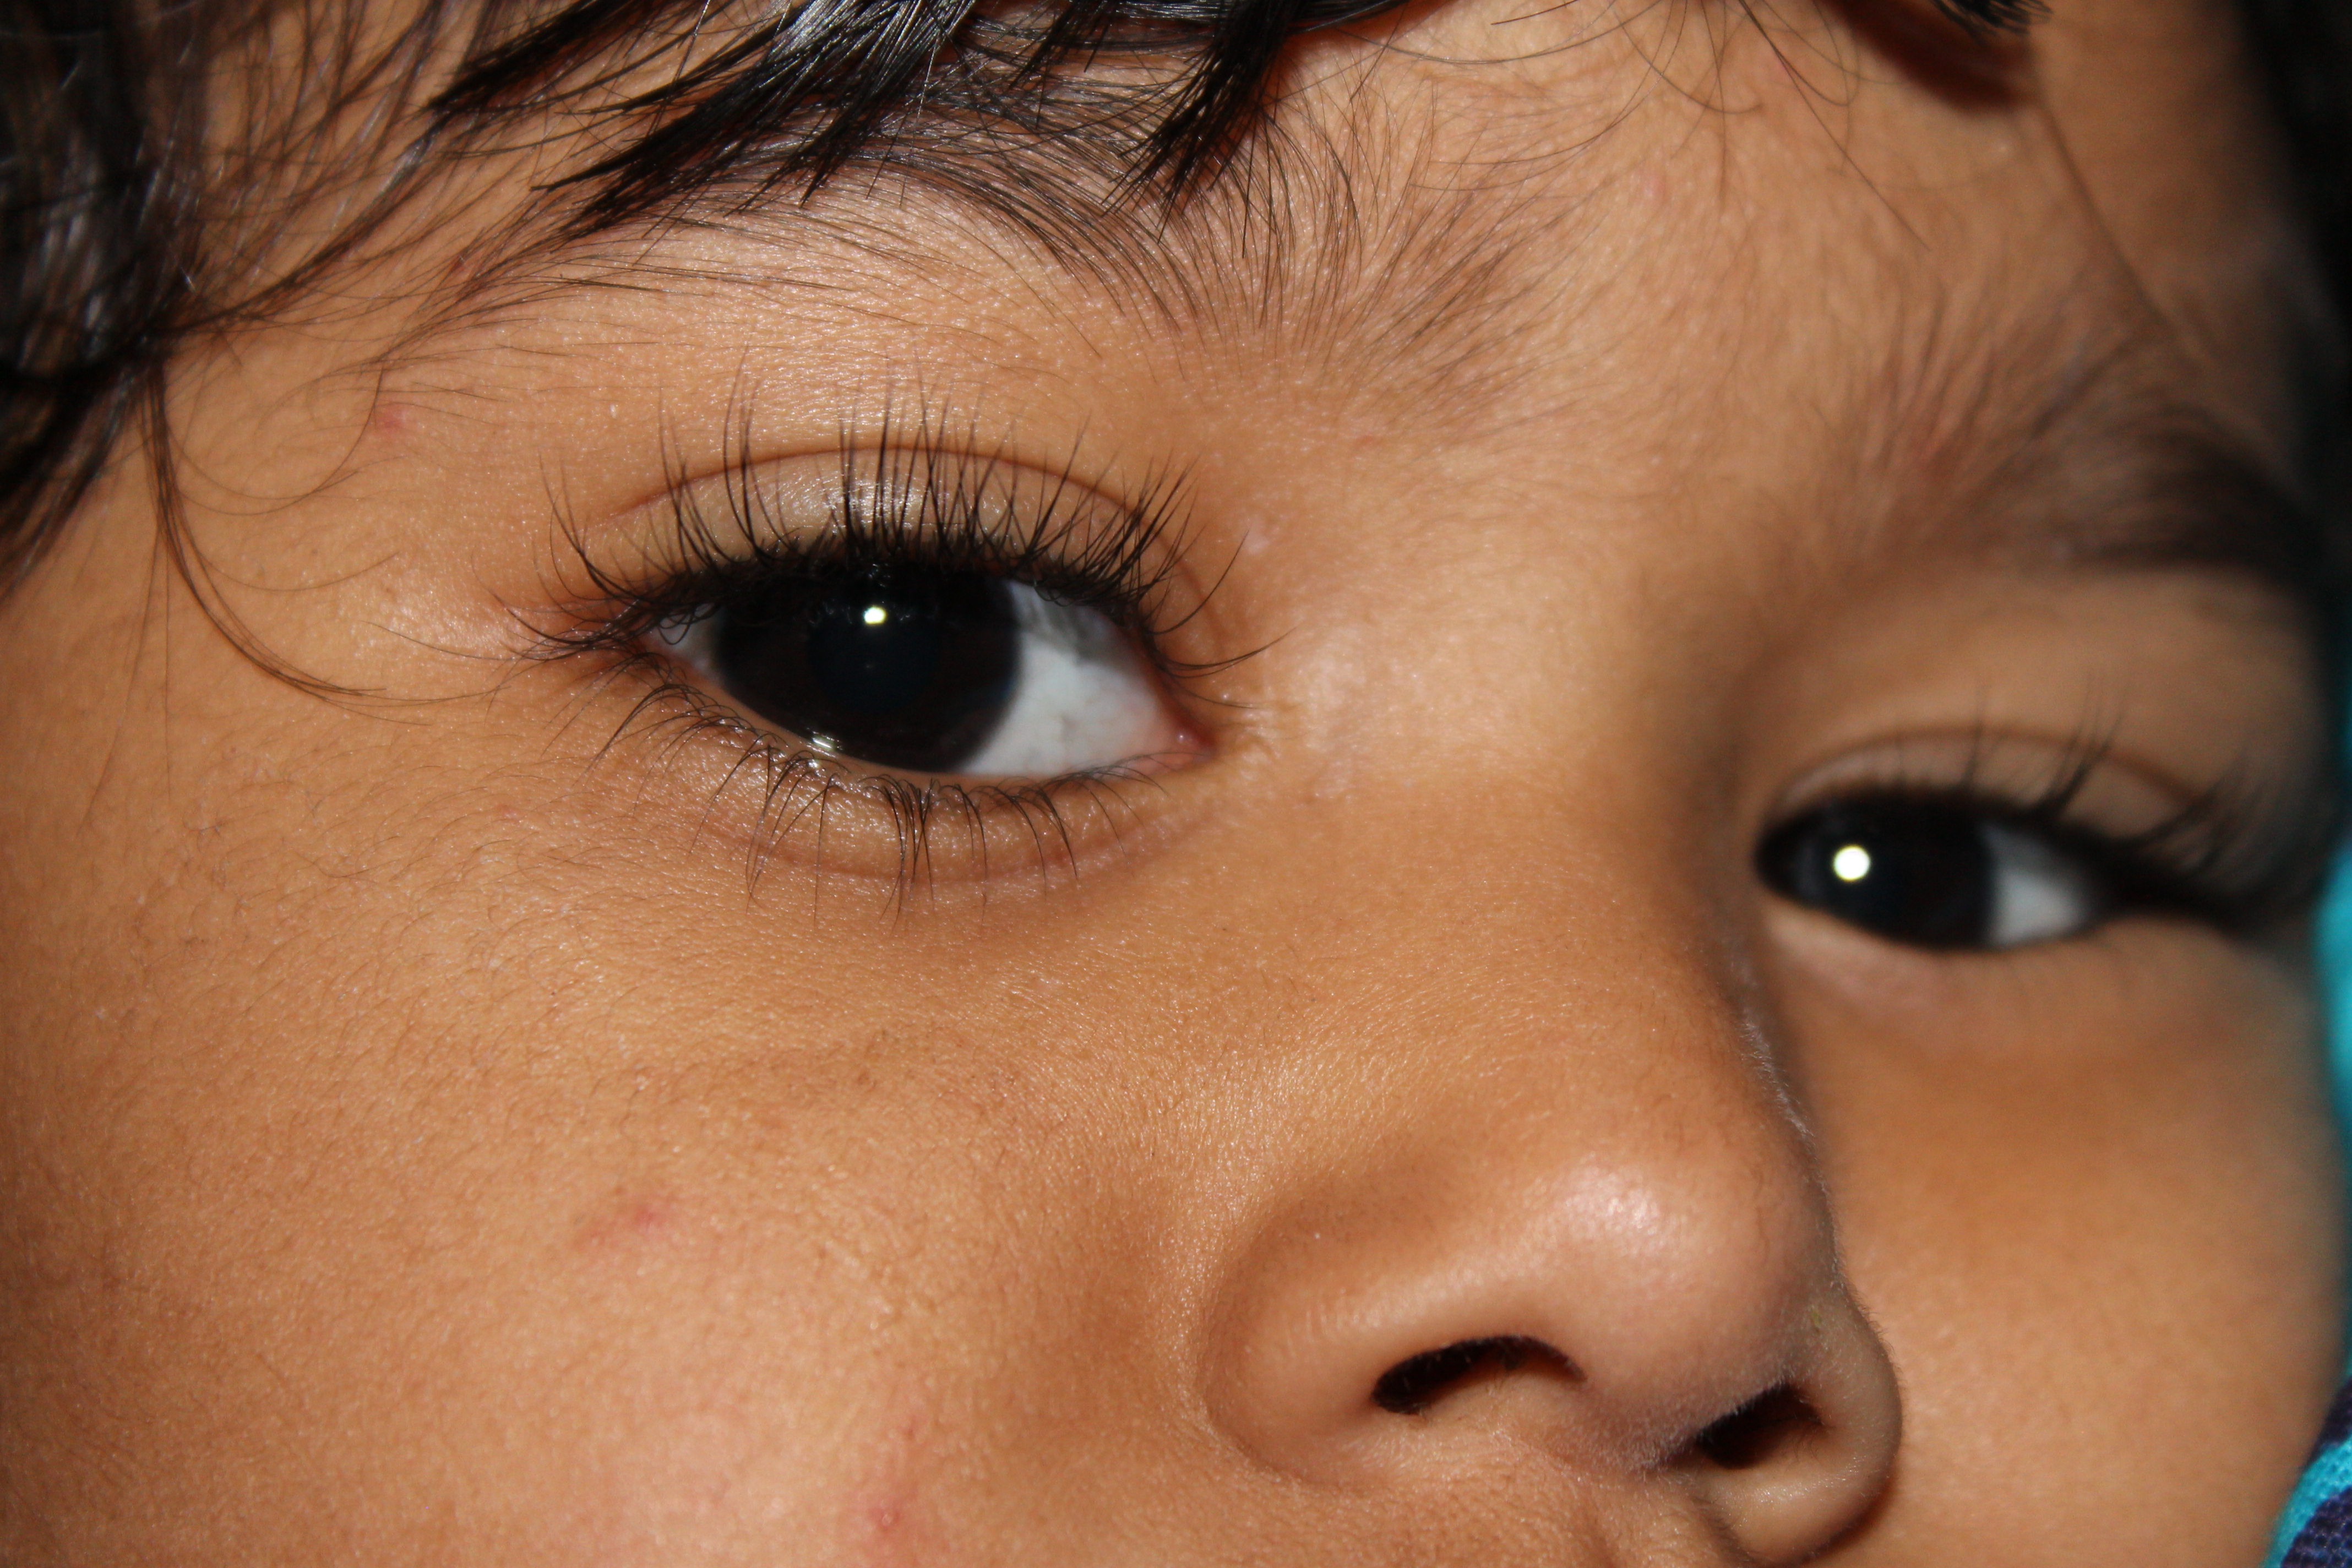
portrait, child, blue, lip, eyebrow, mouth, eyelash, close up, human body, face, nose, eyes, cheek, eye, head, skin, beauty, organ, forehead, brown hair, brown eye, eyelash extensions